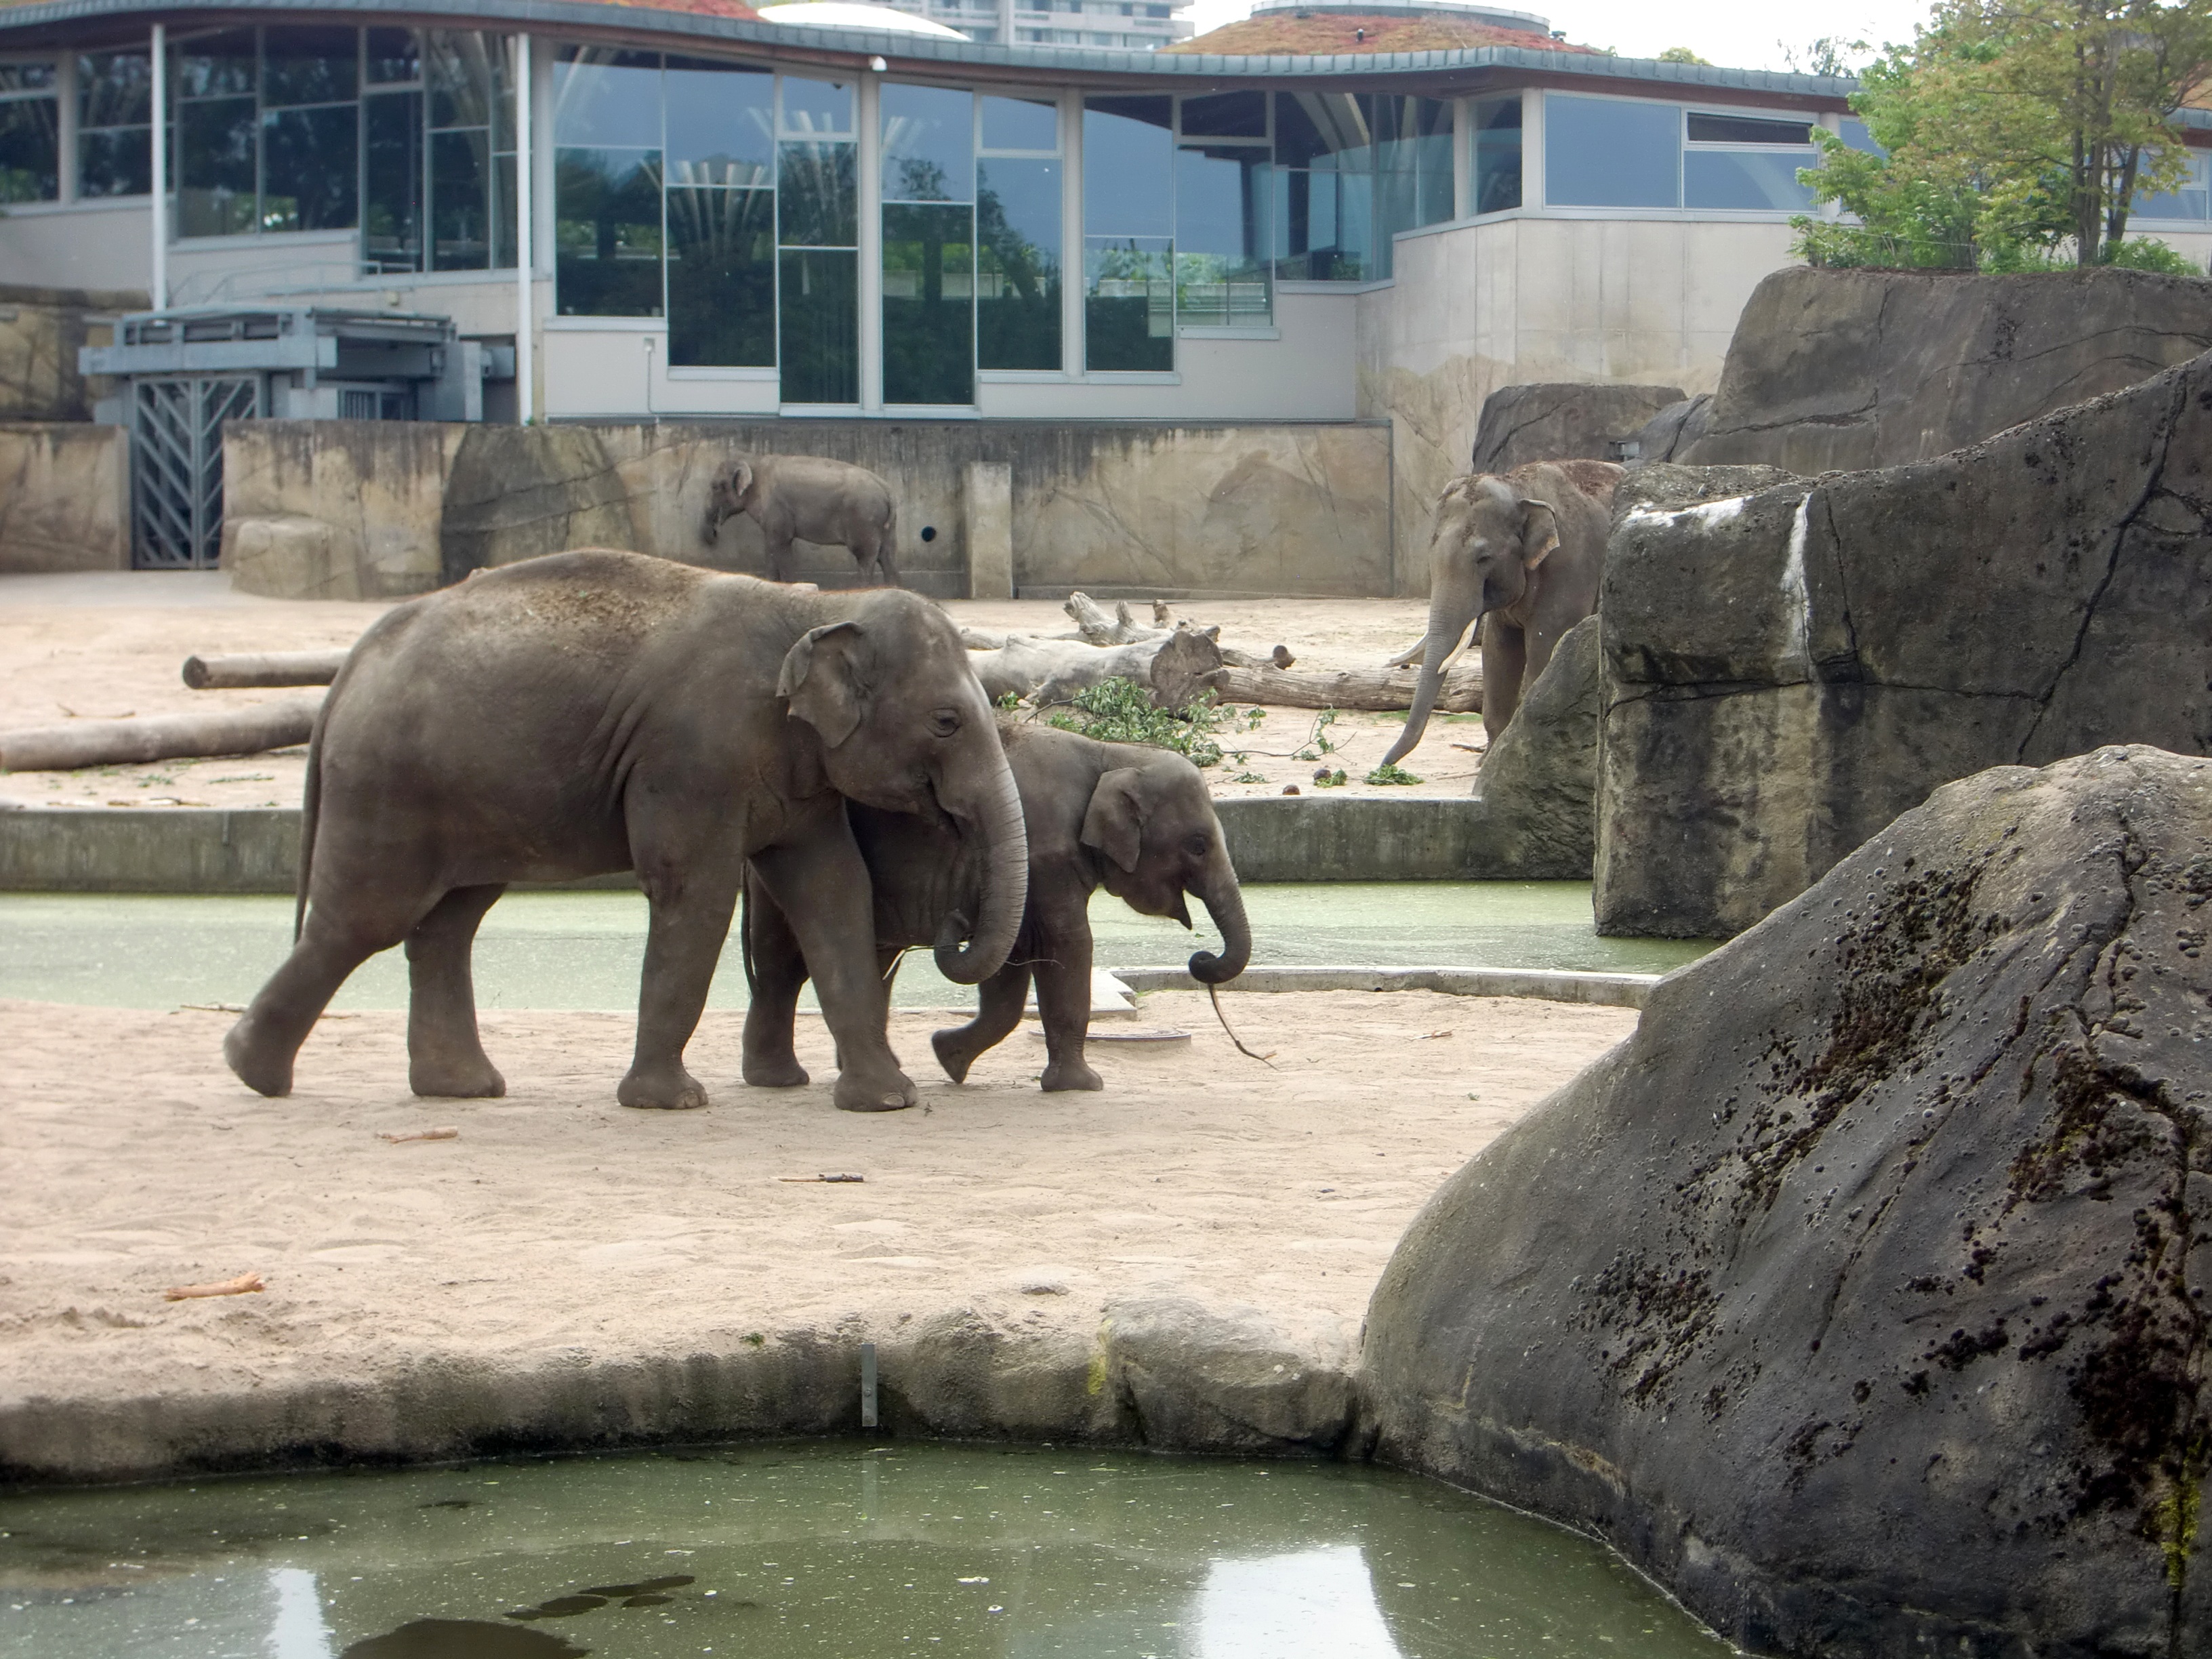
recreation, wildlife, zoo, mammal, fauna, elephant, animals, mammals, pachyderm, proboscis, elephant family, indian elephant, elephant's child, outdoor recreation, elephants and mammoths